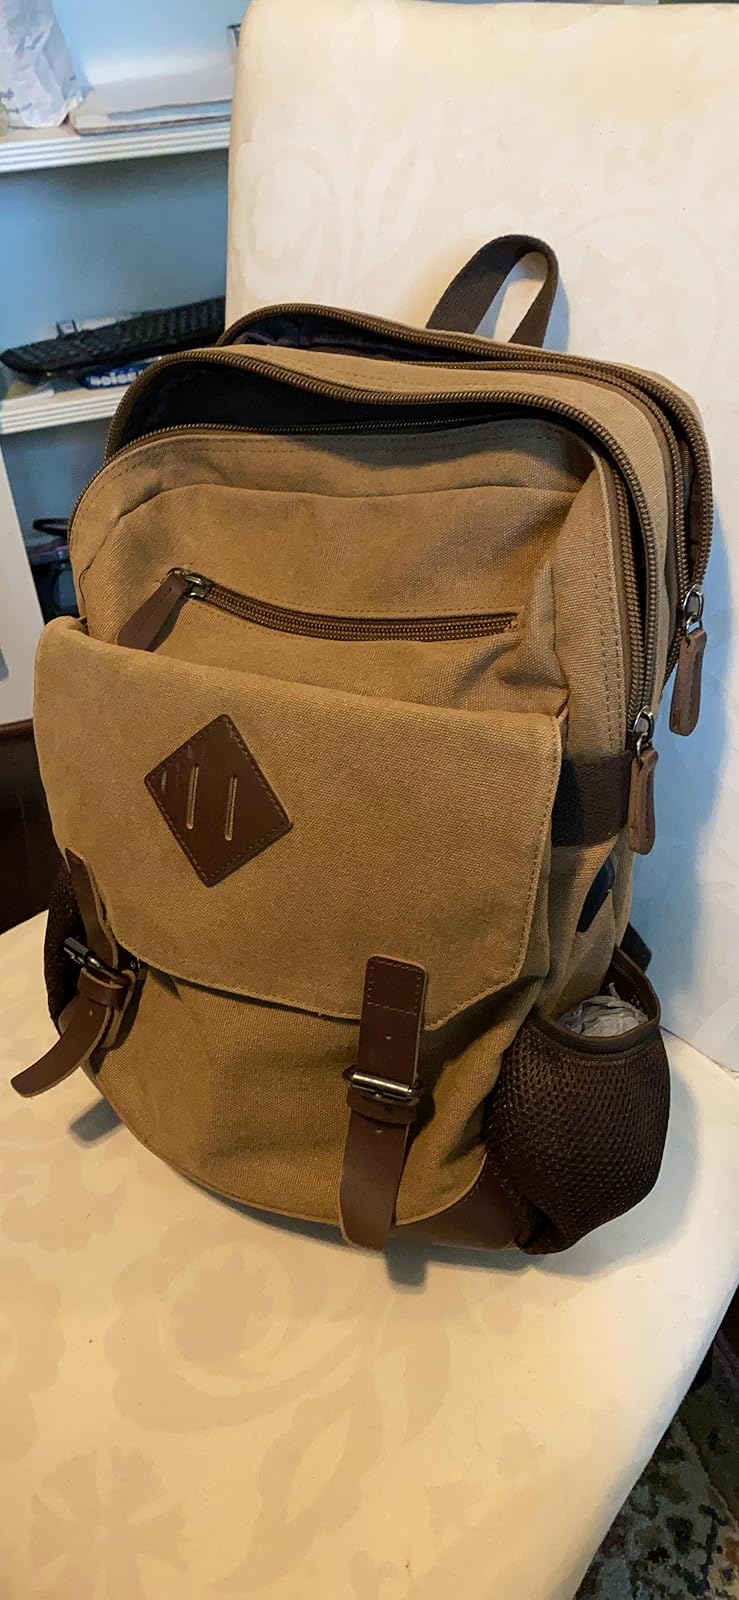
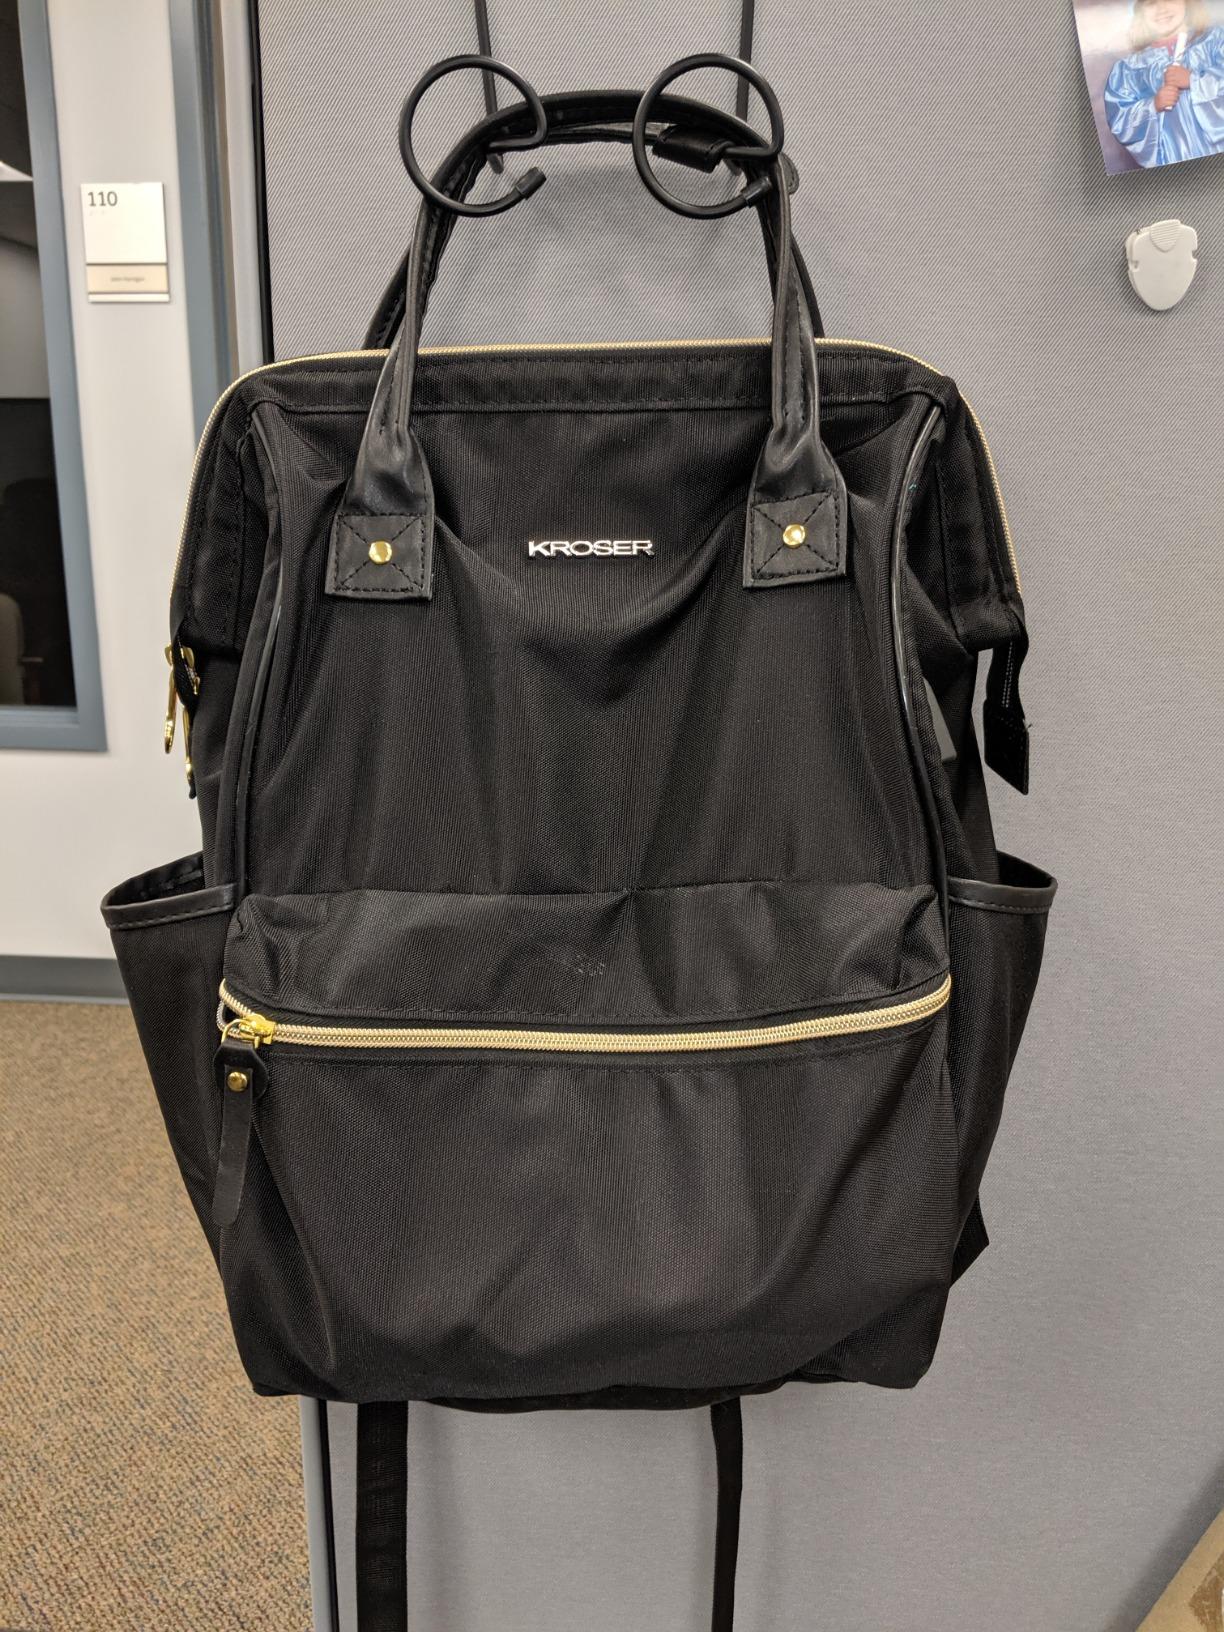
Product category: bag
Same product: no